Bùi Đình Đạm

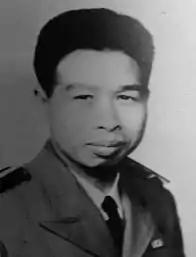
Mayor General Bùi Đình Đạm in archives of the United States Army Command and General Staff College.

Major General Bùi Đình Đạm (born 26 June 1926 – 30 May 2009 in Hà Đông province) was an officer of the Army of the Republic of Vietnam.